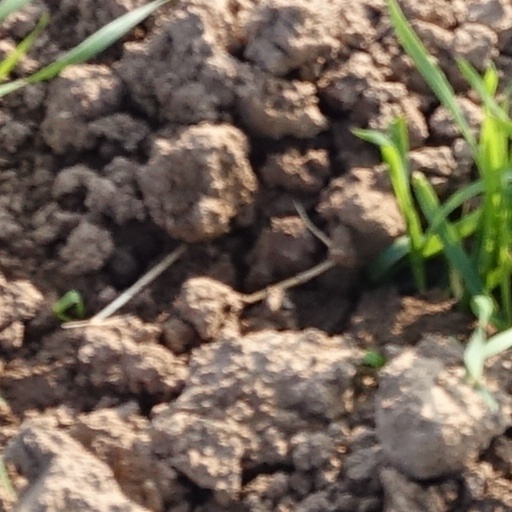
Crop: wheat